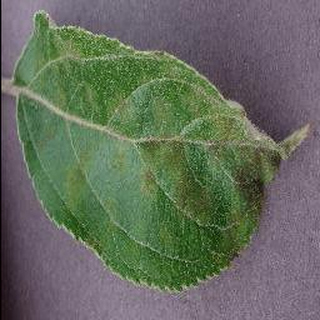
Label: apple_apple_scab